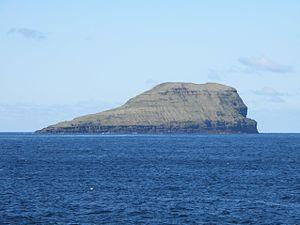
Trøllhøvdi est un îlot des îles Féroé situé au large de la pointe nord de Sandoy. Avec ses 19 hectares, Trøllhøvdi est le troisième îlot des îles Féroé.